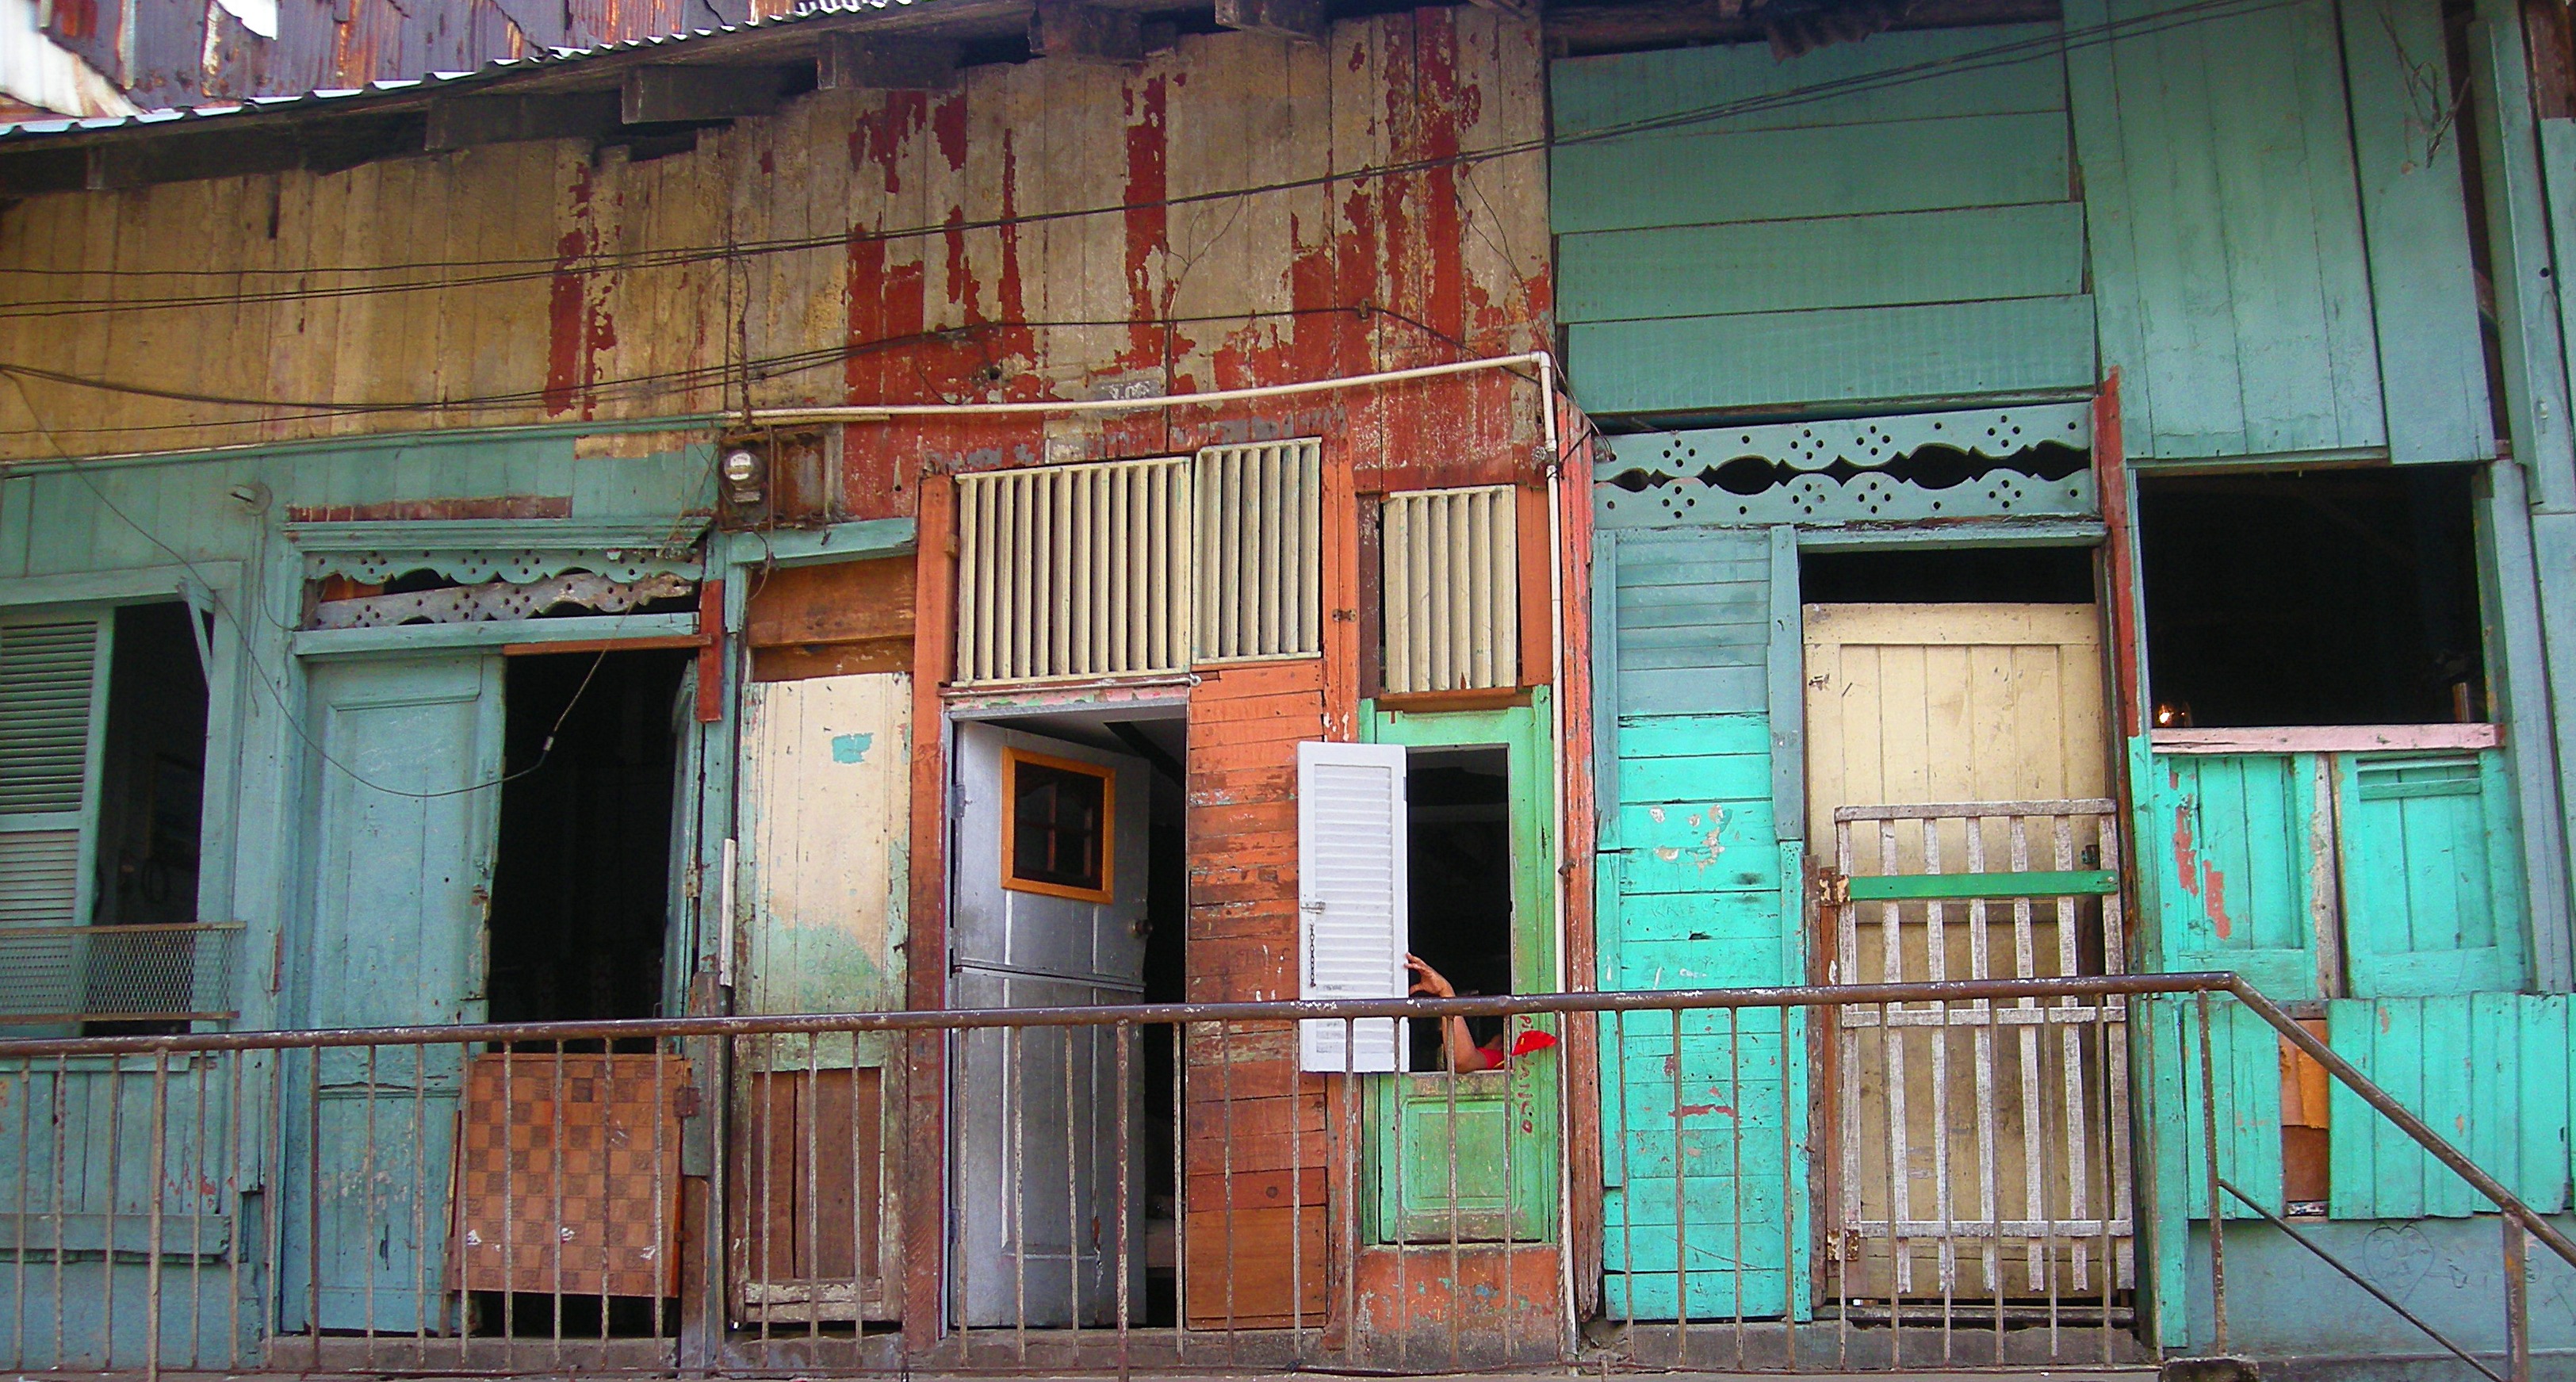
architecture, wood, road, street, house, window, town, alley, city, wall, shack, color, facade, colorful, apartment, infrastructure, scene, private, slum, neighbourhood, urban area, human settlement